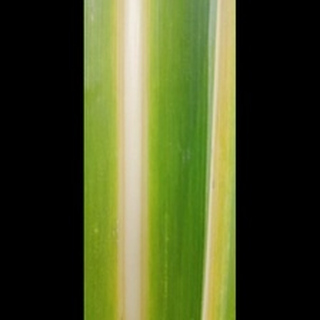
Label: sugarcane_yellow_leaf_disease